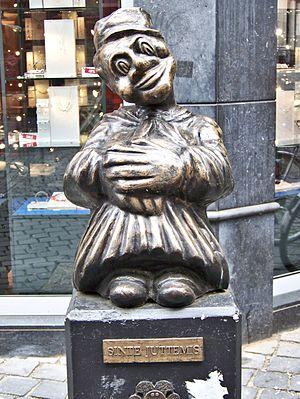
La Saint-Glinglin est un jour fictif du calendrier liturgique catholique, utilisé pour renvoyer à une date indéterminée et lointaine, voire jamais, l'accomplissement d'un événement. L'origine de l'expression vient de la déformation de seing et glin, le son des cloches : cela voudrait donc dire, à l'origine, quand les cloches sonneront. « Avoir lieu à la Saint-Glinglin » est synonyme de « remettre aux calendes grecques », « à la semaine des quatre jeudis, des trois dimanches », « à Pâques ou à la Trinité », « quand les poules auront des dents » ou « tous les 36 du mois ».